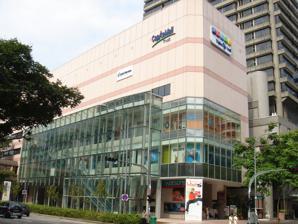
Building: Funan DigitaLife Mall
Country: Malaysia
Year built: 1985
Defunct Singapore shopping mall This article is about the demolished building. For the building that replaced it, see Funan, Singapore . Funan DigitaLife Mall Funan DigitaLife Mall Location Downtown Core , Singapore Coordinates 1°17′30.5″N 103°50′58.2″E / 1.291806°N 103.849500°E / 1.291806; 103.849500 Address 109 North Bridge Road, Singapore 179097 Opening date January 1985 ; 40 years ago ( 1985-01 ) Closing date 30 June 2016 ; 8 years ago ( 2016-06-30 ) Management CapitaMalls Asia Owner CapitaLand Mall Trust Management No. of stores and services 194 Total retail floor area 269,806 square feet (25,065.8 m 2 ) No. of floors 7 Public transit access NS25 EW13 City Hall Website www .funan .com .sg Funan DigitaLife Mall , formerly Funan The IT Mall and Funan Centre , was a shopping centre formerly located near the Civic District in Singapore . Completed in 1985, the mall specialised in electronics and IT -related goods. It was a more upmarket competitor of Sim Lim Square , the latter of which catered more to those seeking more budget purchases. It was closed and demolished in 2016. History The mall opened in January 1985 as Funan Centre as a general shopping centre, which provided more options for shoppers to shop at other than Orchard Road. In the early 90s, the mall began to attract a critical mass of electronic and IT retailers over the years. Its main and long-time anchor tenant is Challenger Superstore, a major homegrown IT store established in 1984. In 1992, the mall was refurbished. It later adopted the name Funan The IT Mall in 1997 to reflect its current focus on IT related outlets. In 2005, the mall received minor upgrades, and was again renamed to Funan DigitaLife Mall. There were a total of 178 outlets spread over six floors. Challenger Superstore occupied almost the entirety of the sixth floor, and was accompanied by another anchor tenants such as Harvey Norman in the other floors. Decline and revamp Due to the popularity of online shopping, business at the mall had been declining over the past few years, forcing tenants to close down. The mall was initially planned to be renovated in 2014. However, it was later slated for demolition. The last day of mall operation was 30 June 2016. All tenants have since relocated and the building was later demolished. The new commercial building whose name was stripped down to Funan was being built on its former site. The new commercial building would have a 24-hour drive-thru, underground walkway to City Hall MRT station , The Adelphi Lifestyle Mall and Capitol Theatre . It also would have serviced apartments and offices as well. Originally slated to be reopened in 2020, the building was re-opened earlier than the scheduled reopening date on 28 June 2019. Gallery Funan Digitalife Mall Funan Digitalife Mall by night. Funan Digitalife Mall Interior Transportation The nearest MRT Station to Funan DigtaLife Mall is City Hall MRT station (NS25/EW13). References